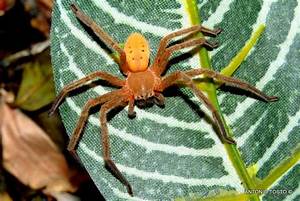
Label: spider